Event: Nepal Earthquake
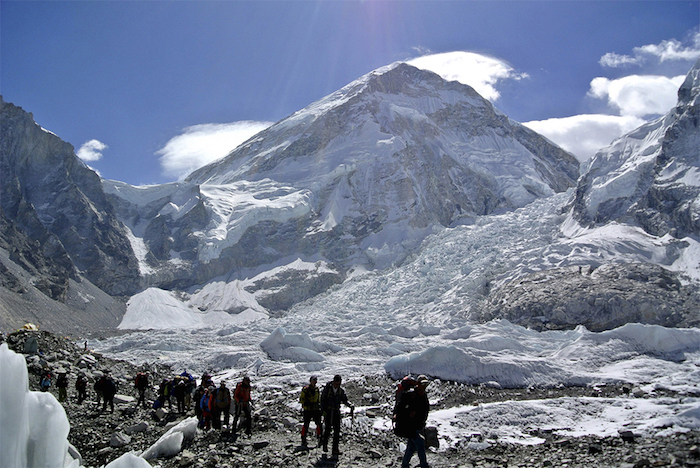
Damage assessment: no_damage